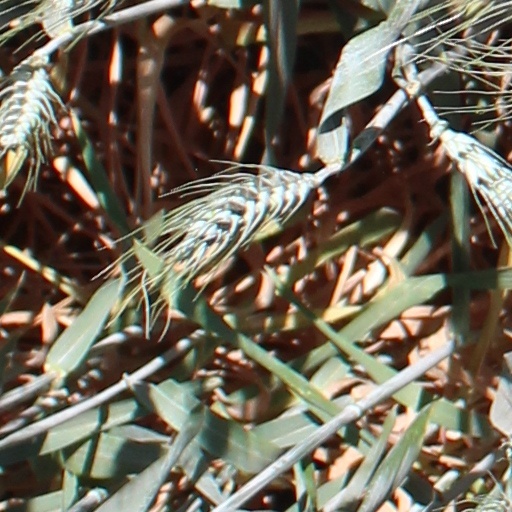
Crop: wheat